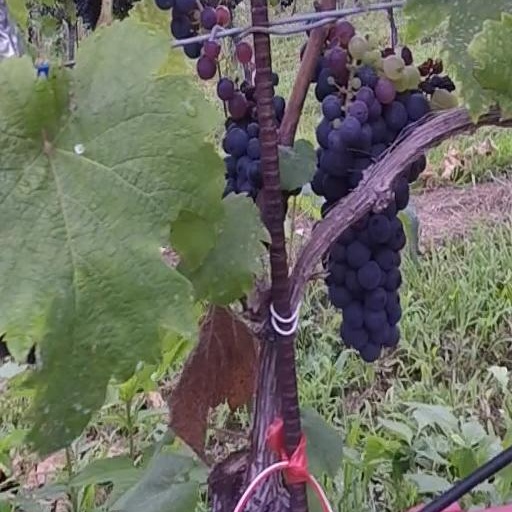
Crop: grape